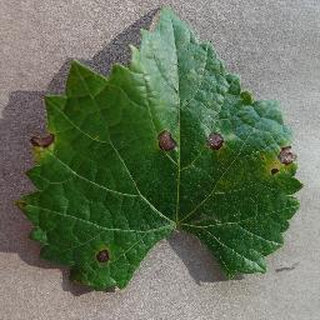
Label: grape_black_rot